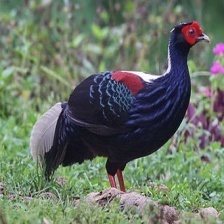
Species: SWINHOES PHEASANT
Scientific name: LOPHURA SWINHOII